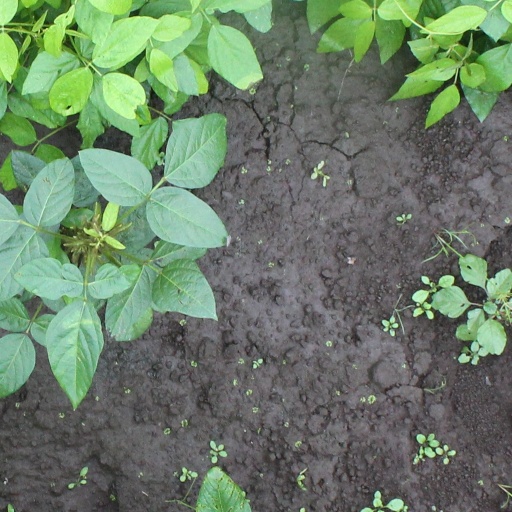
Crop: soybean